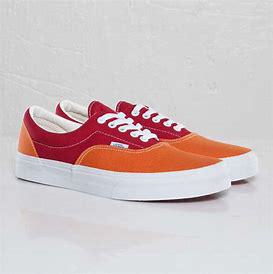
Brand: Vans
Model: Era